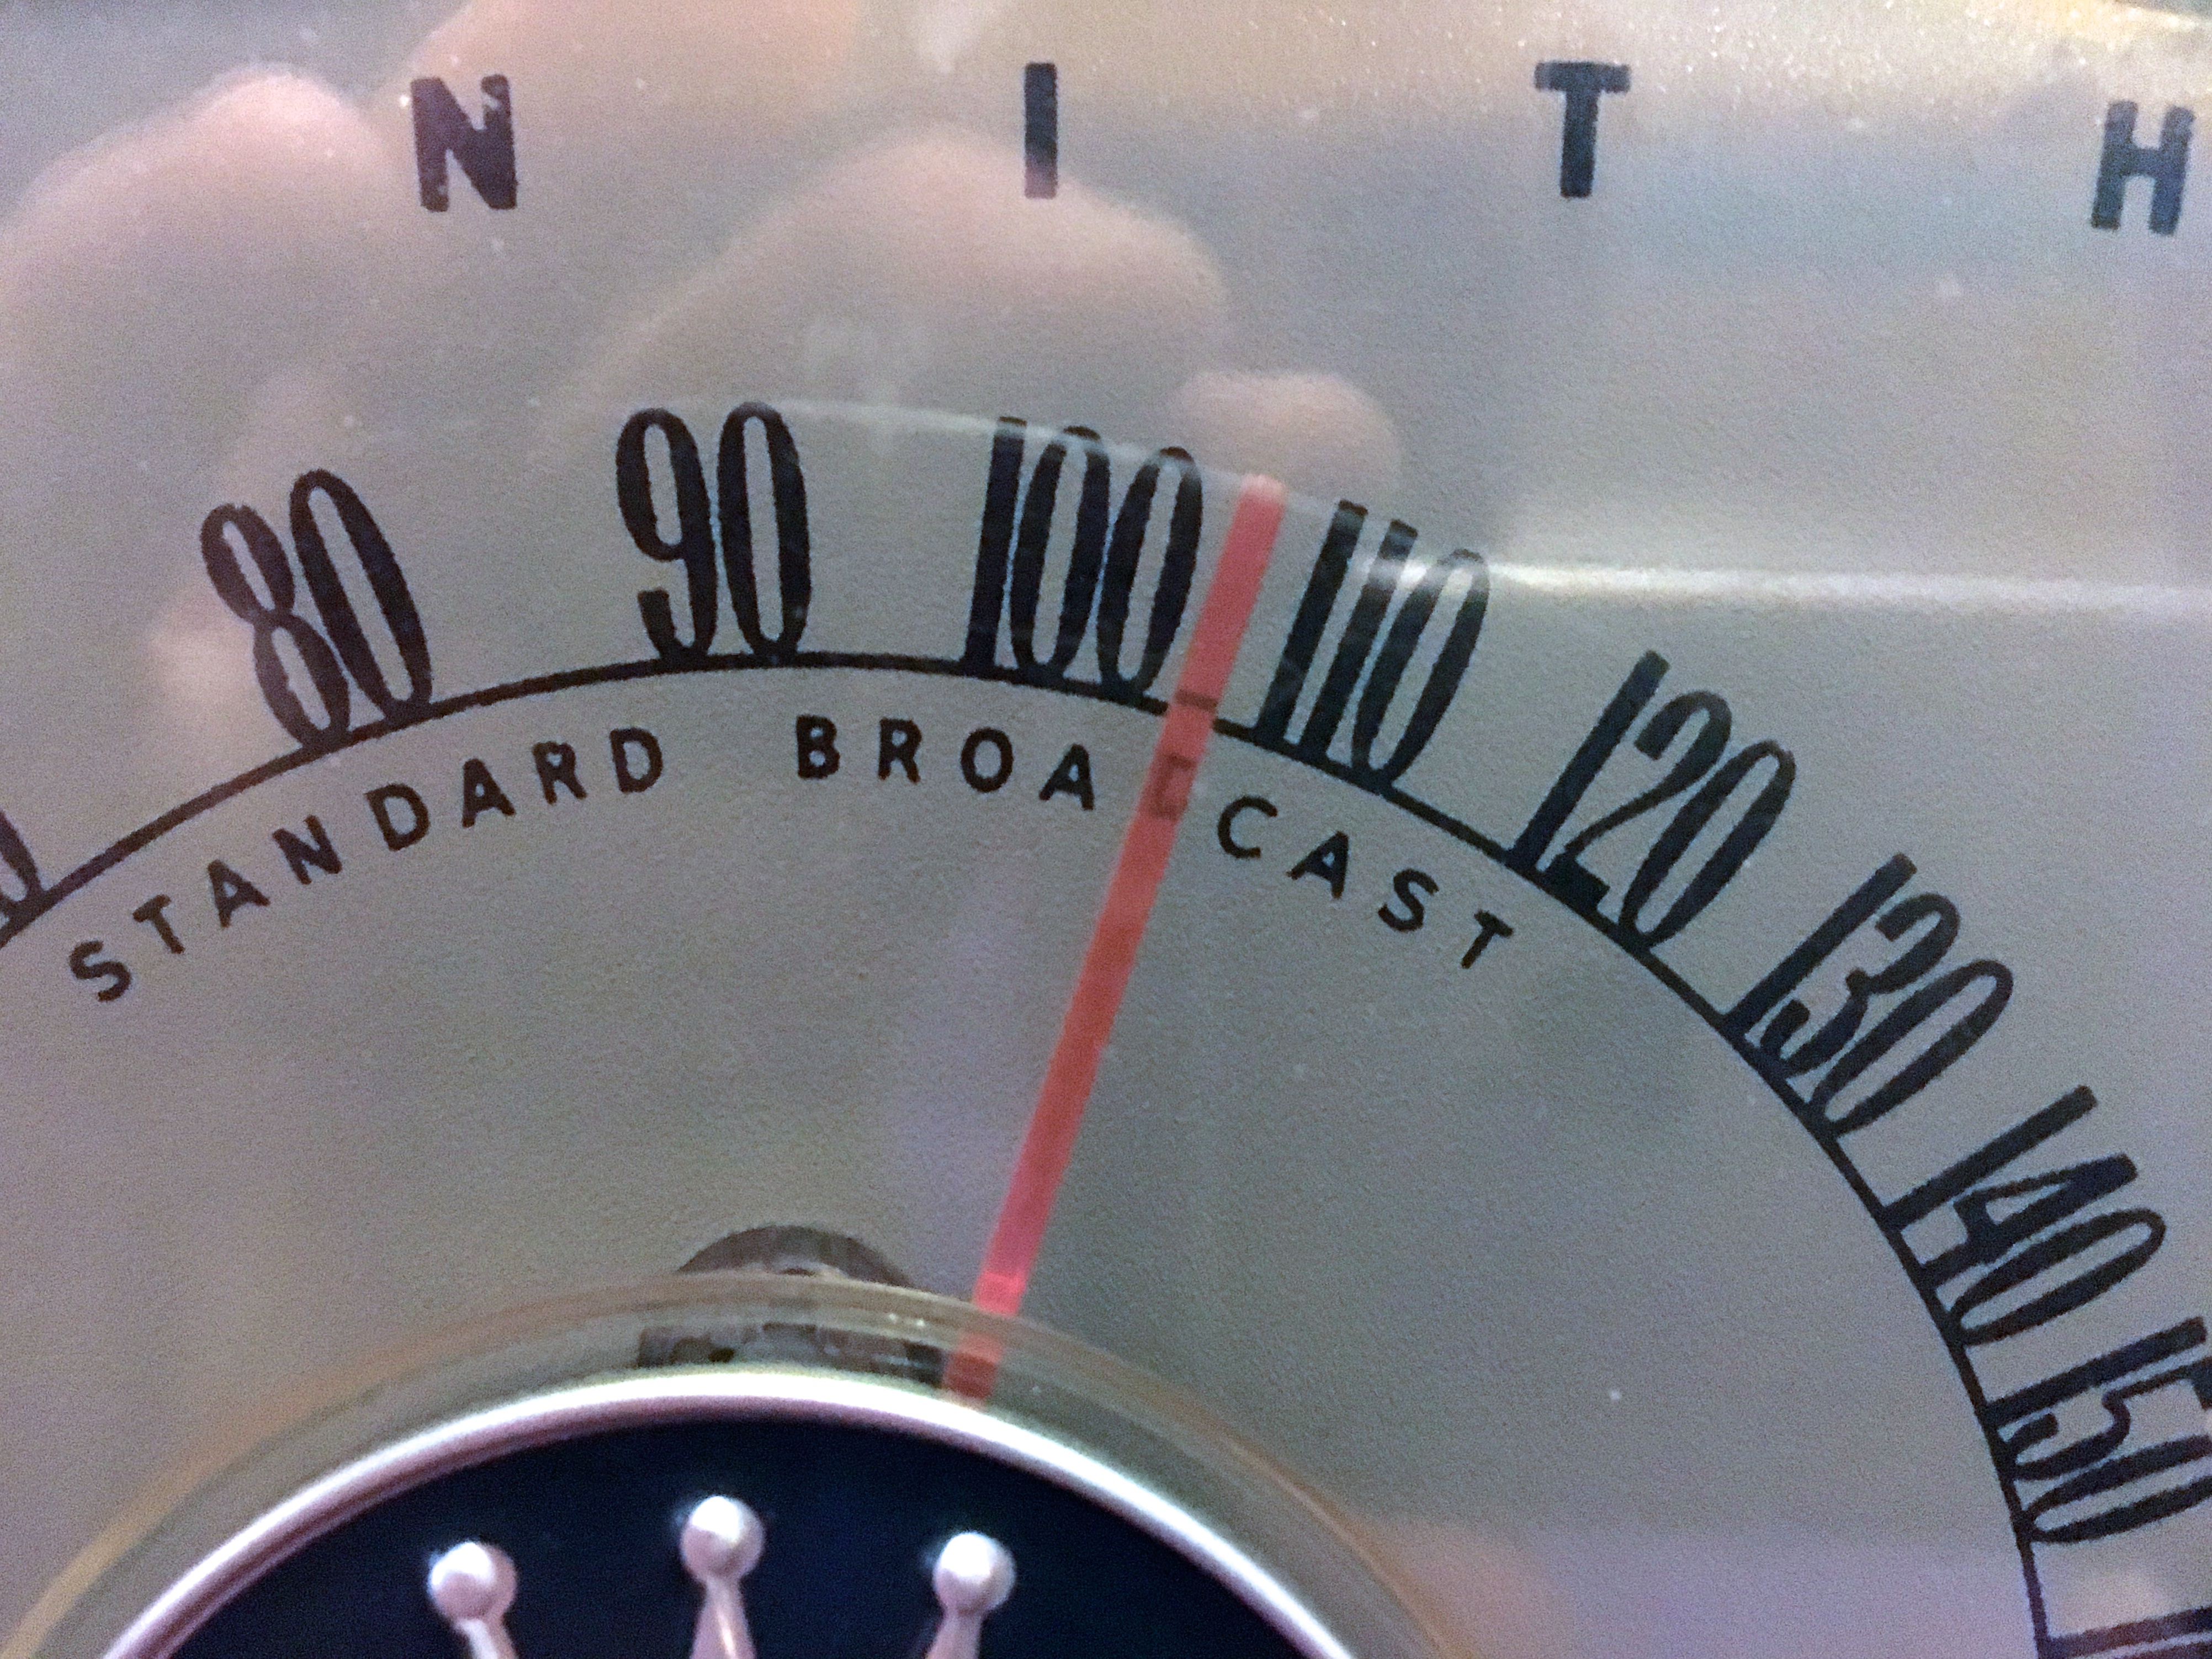
hand, number, radio, shape, ds106, 106